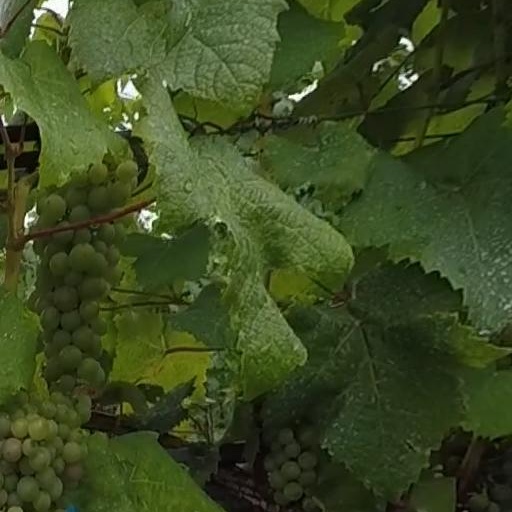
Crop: grape